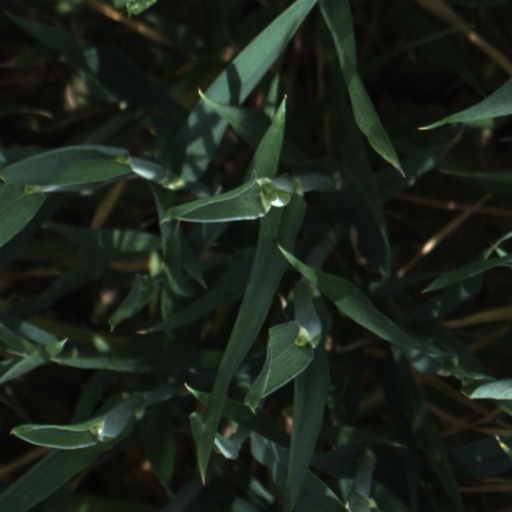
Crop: wheat